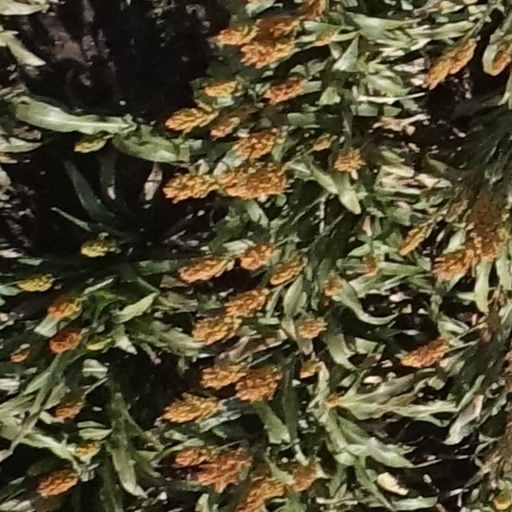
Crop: sorghum